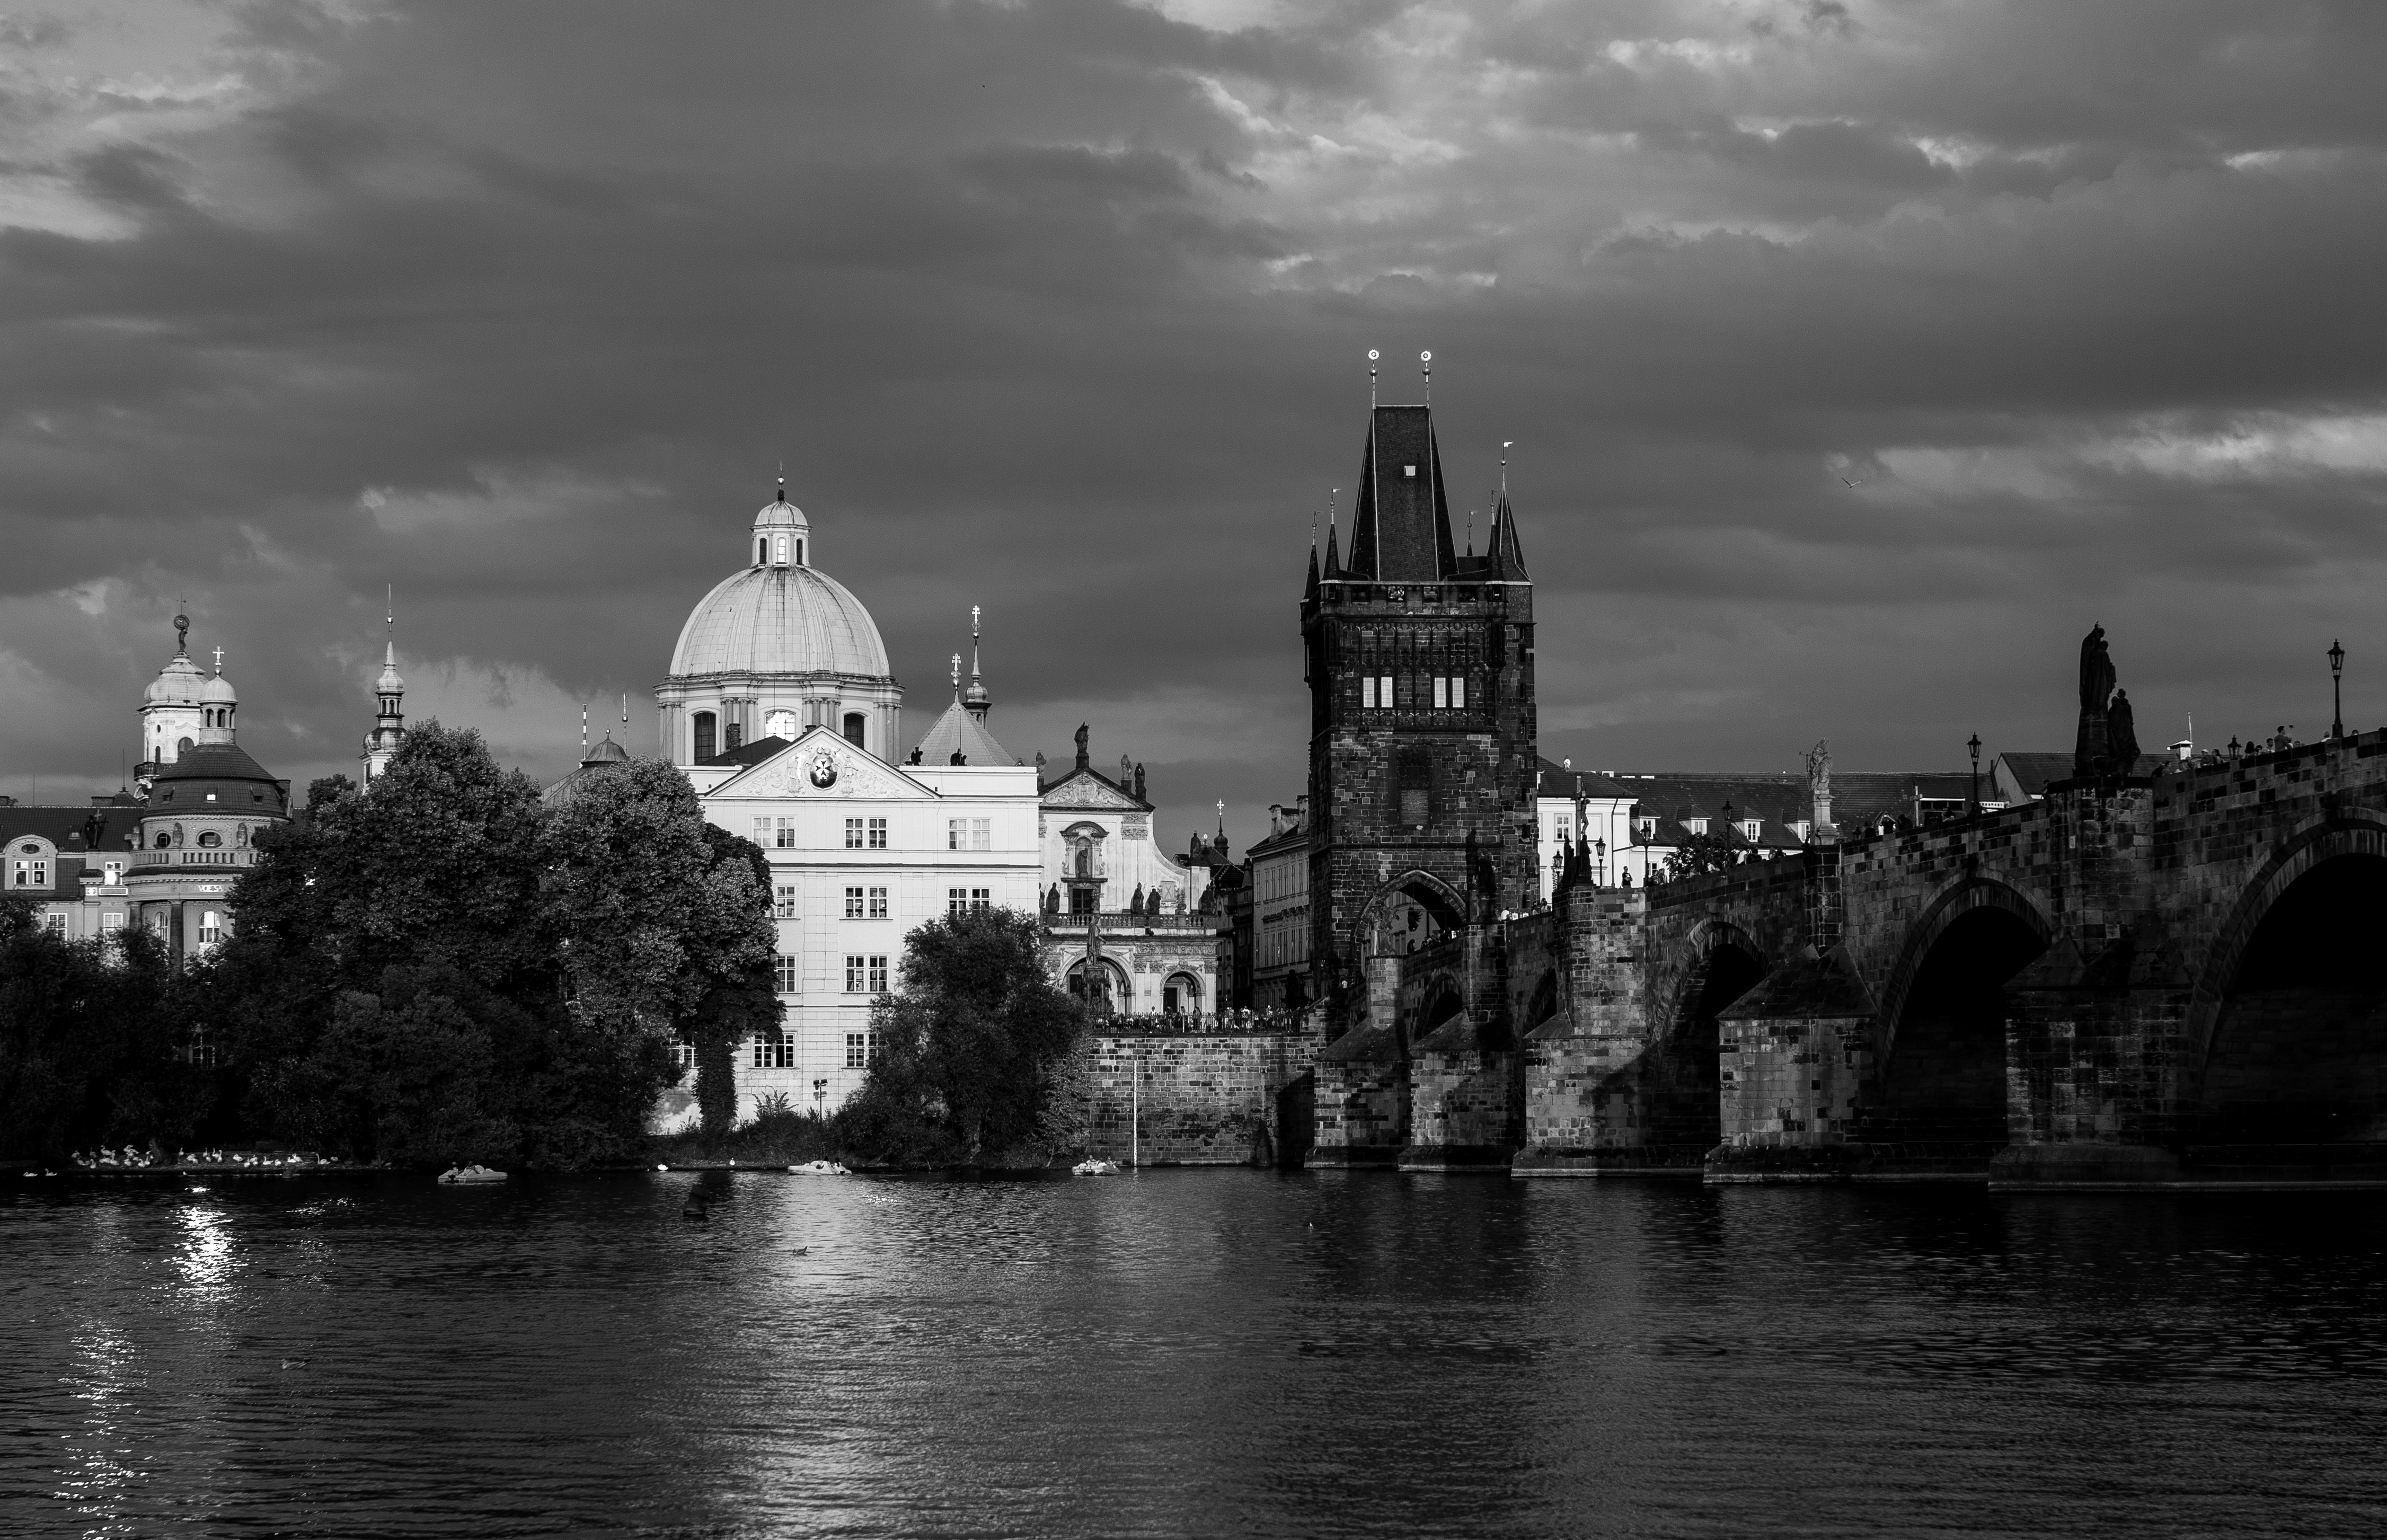
cloud, black and white, architecture, white, bridge, skyline, photography, town, old, city, river, cityscape, panorama, summer, travel, europe, evening, reflection, landmark, glow, prague, black, monochrome, tourism, waterway, bw, clouds, m, spires, praga, 50, leica, stare, afternoon, 240, summilux, karluv, most, charles, vltava, reka, moldau, czech, czechia, cesko, praha, praag, prag, mesto, monochroome, monochrome photography